Mary's Start in die Ehe

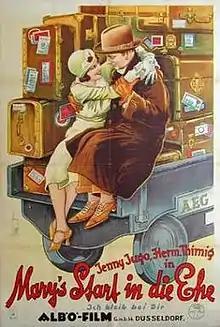

Mary's Start in die Ehe, also known as Ich bleib' bei dir, is a 1931 German romantic comedy film directed by Johannes Meyer and starring Jenny Jugo, Hermann Thimig and Hermann Vallentin. The film's sets were designed by the art director Erich Zander. It was remade the following year as "There Goes the Bride", a British film starring Jessie Matthews.